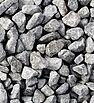
Surface type: gravel